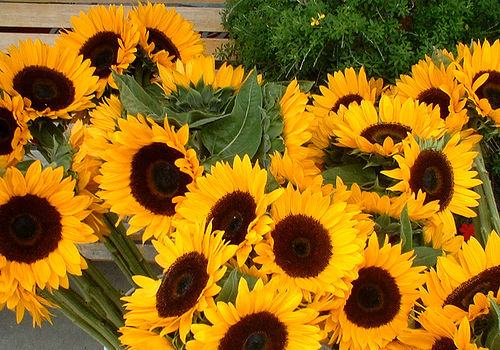
Flower: sunflower